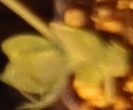
Label: Field Pea